Cosmin Moți

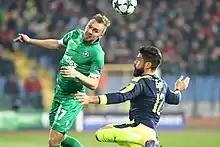
Moți (left) with Ludogorets against Arsenal in 2016

On 27 August 2014, Moți played as the goalkeeper for the final minutes in the Champions League play-off round against Steaua București after regular goalkeeper Vladislav Stoyanov was sent off for a tactical foul in the closing stages of extra time. Moți scored the first kick of the penalty shoot-out and went on to save two shots as Ludogorets advanced to the group stage for the first time in their history. Moți's heroics earned him cult status among Razgrad fans and he had one of the stadium's stands named after him. His performance in the memorable encounter also generated headlines in the main international sports media across Europe and the world, with some analyzers considering the match one of the most dramatic in the history of the Champions League. On 4 October 2018, Moți together with teammate Svetoslav Dyakov was in the starting line-up for Ludogorets in the 1–0 away loss against FC Zürich in the group stage of the UEFA Europa League and they jointly became the players with the most appearances for (a) Bulgarian team(s) in European club tournaments, alongside Hristo Yovov whose record of 66 matches they equaled. Moți has (as of 14 April 2020) made 76 appearances, trailing club mates Marcelinho who has 80 and Dyakov (with 79). Although he was no longer an undisputed starter during the 2019–20 season, in May 2020, Moți extended his contract with the team.